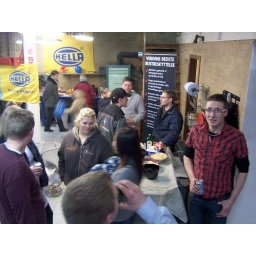
Peter most right in the red shirt